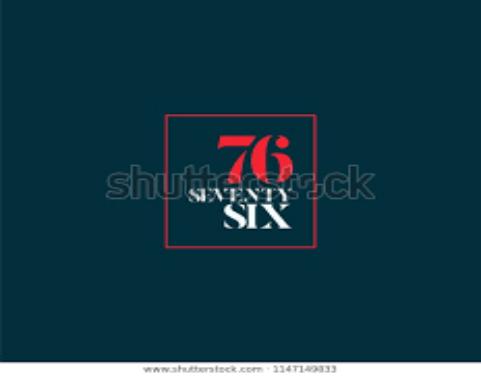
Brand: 76
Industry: Clothes